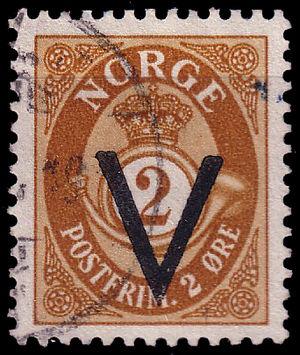
Un cor postal illustre une série de timbres-poste d'usage courant de Norvège. Le type dessiné par Wilhelm von Hanno est utilisé depuis le 22 décembre 1871, ce qui en fait le type de timbre le plus ancien toujours en usage.
La Campagne des V est une opération de communication lancée en 1941 par l'ancien ministre belge Victor de Laveleye depuis Londres où il était réfugié.